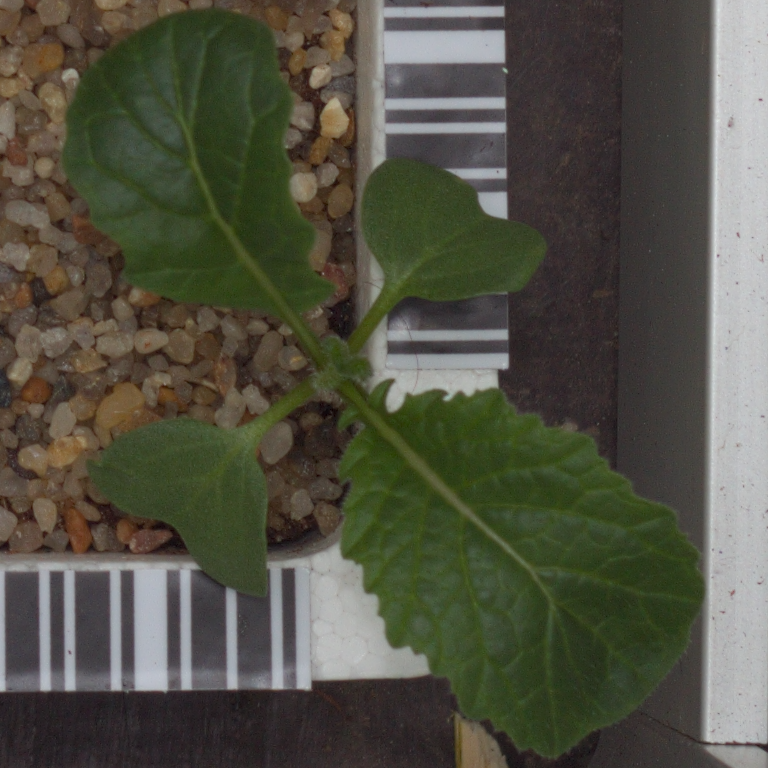
Label: charlock